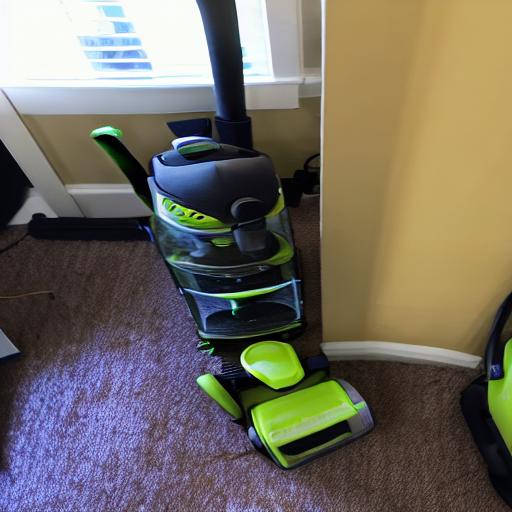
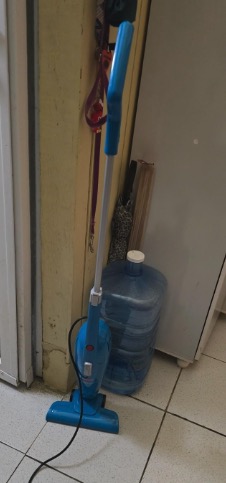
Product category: items_vacuum
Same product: no